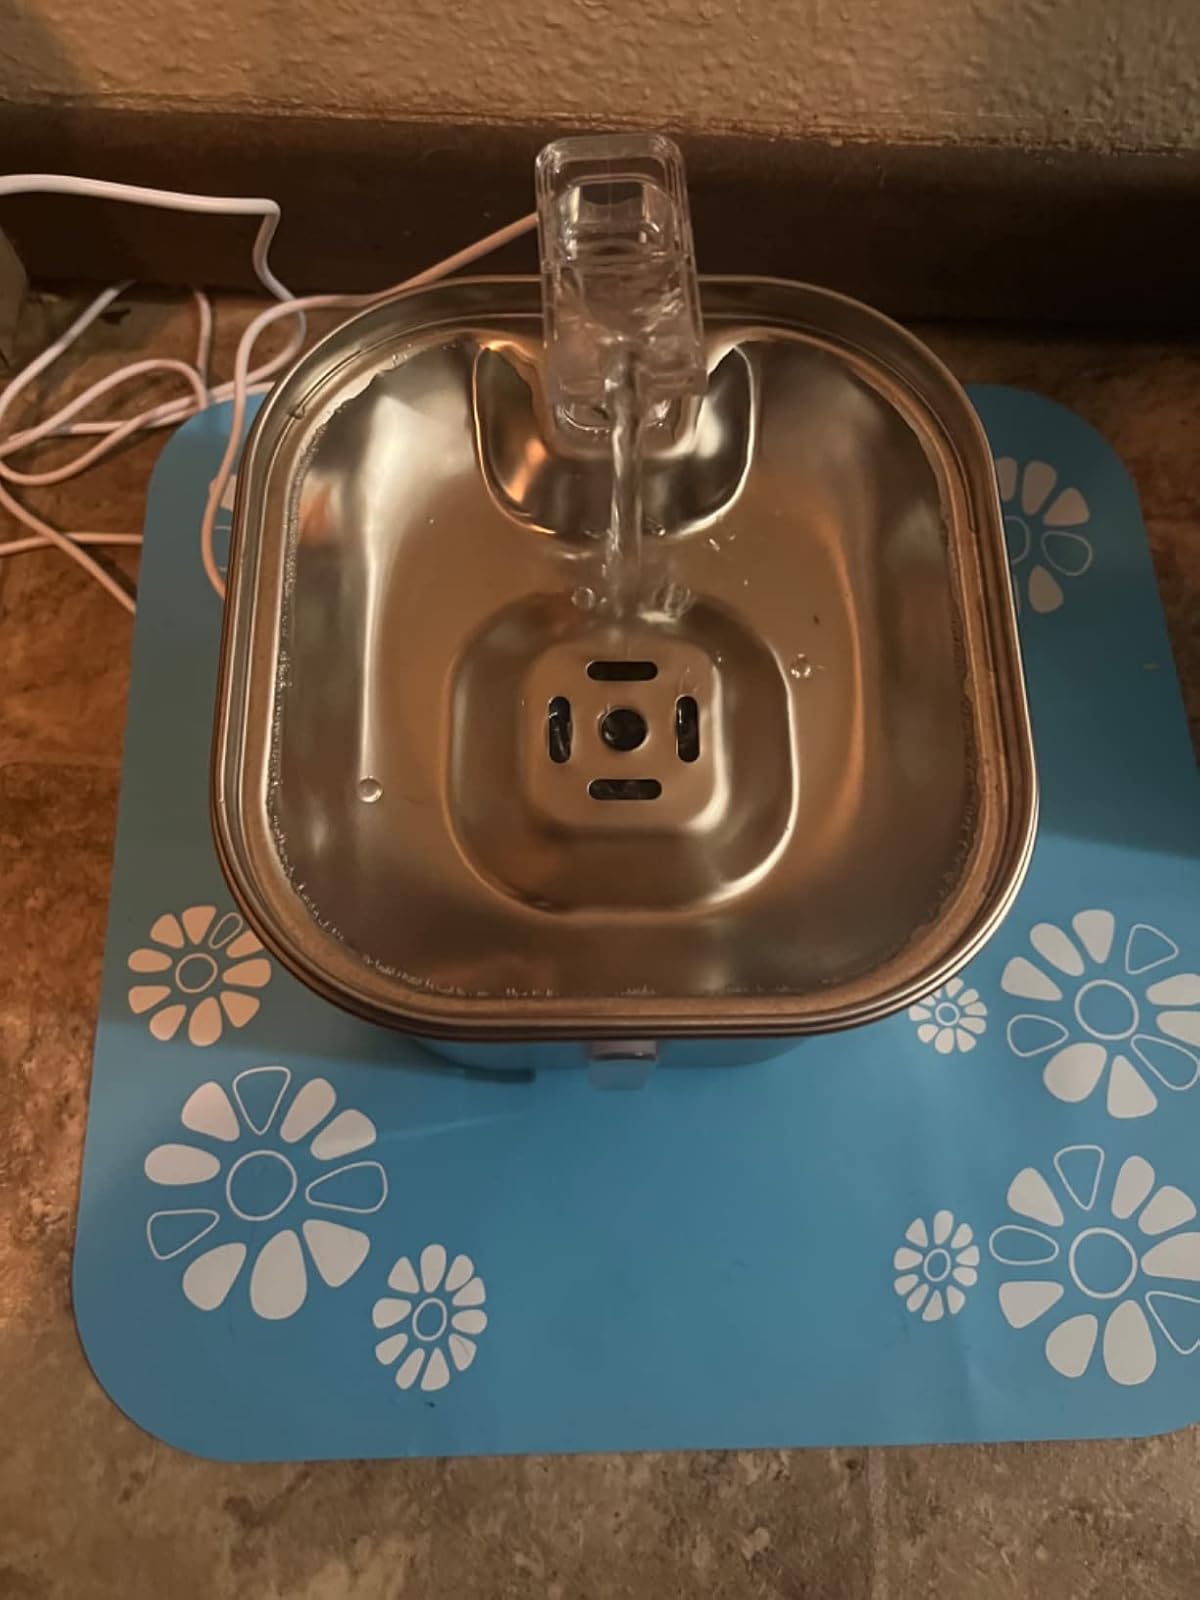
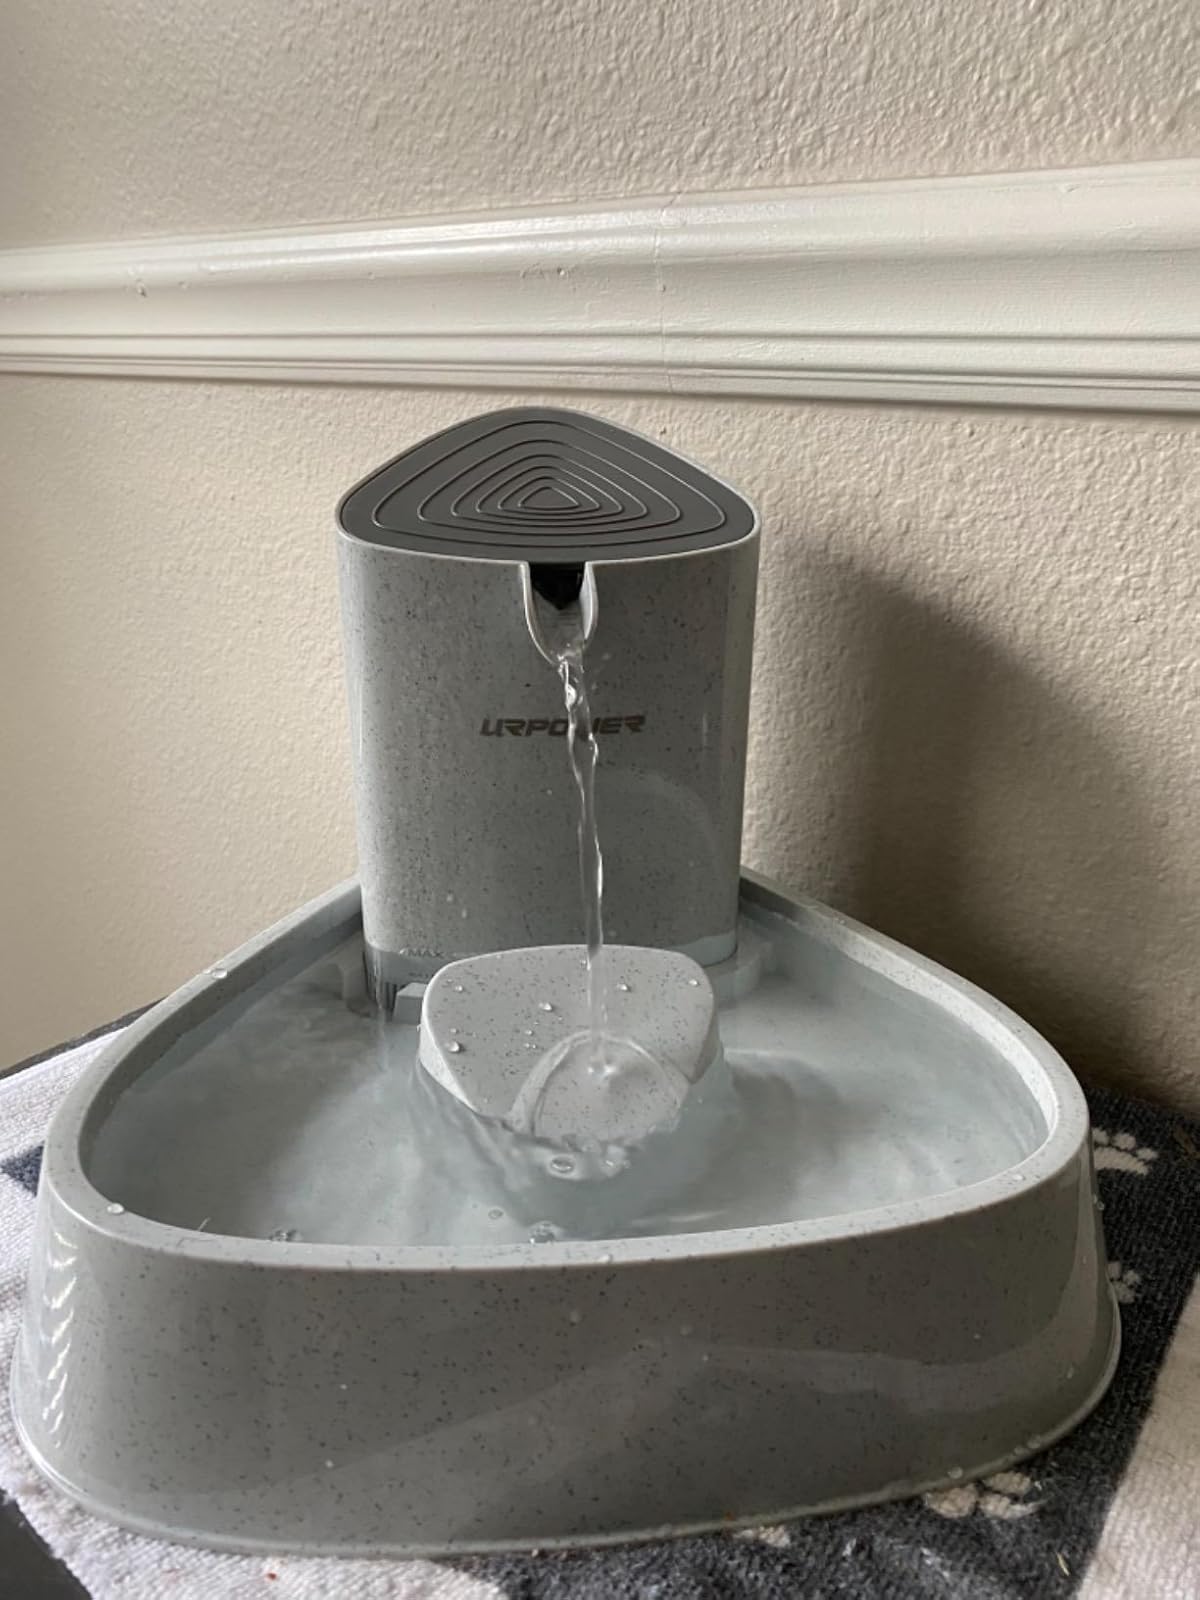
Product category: items_bowl
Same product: no